Queanbeyan

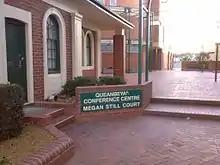
Queanbeyan's "Megan Still Court" immediately adjacent the City Council Chambers, named in honour of Queanbeyan's former olympic women's rowing pair gold medalist

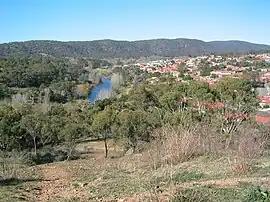
Overlooking Karabar and the Queanbeyan River

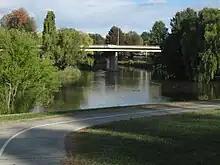
Bike paths connect the Queanbeyan CBD to Canberra

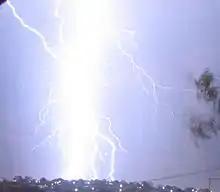
Lightning storms over Queanbeyan, 21 February 2007

The Choirboys song 'Struggle Town' was written about Queanbeyan after lead singer Mark Gable heard the reference to the town from the band's drummer Lindsay Tebbutt's father called Queanbeyan "Struggle Town".